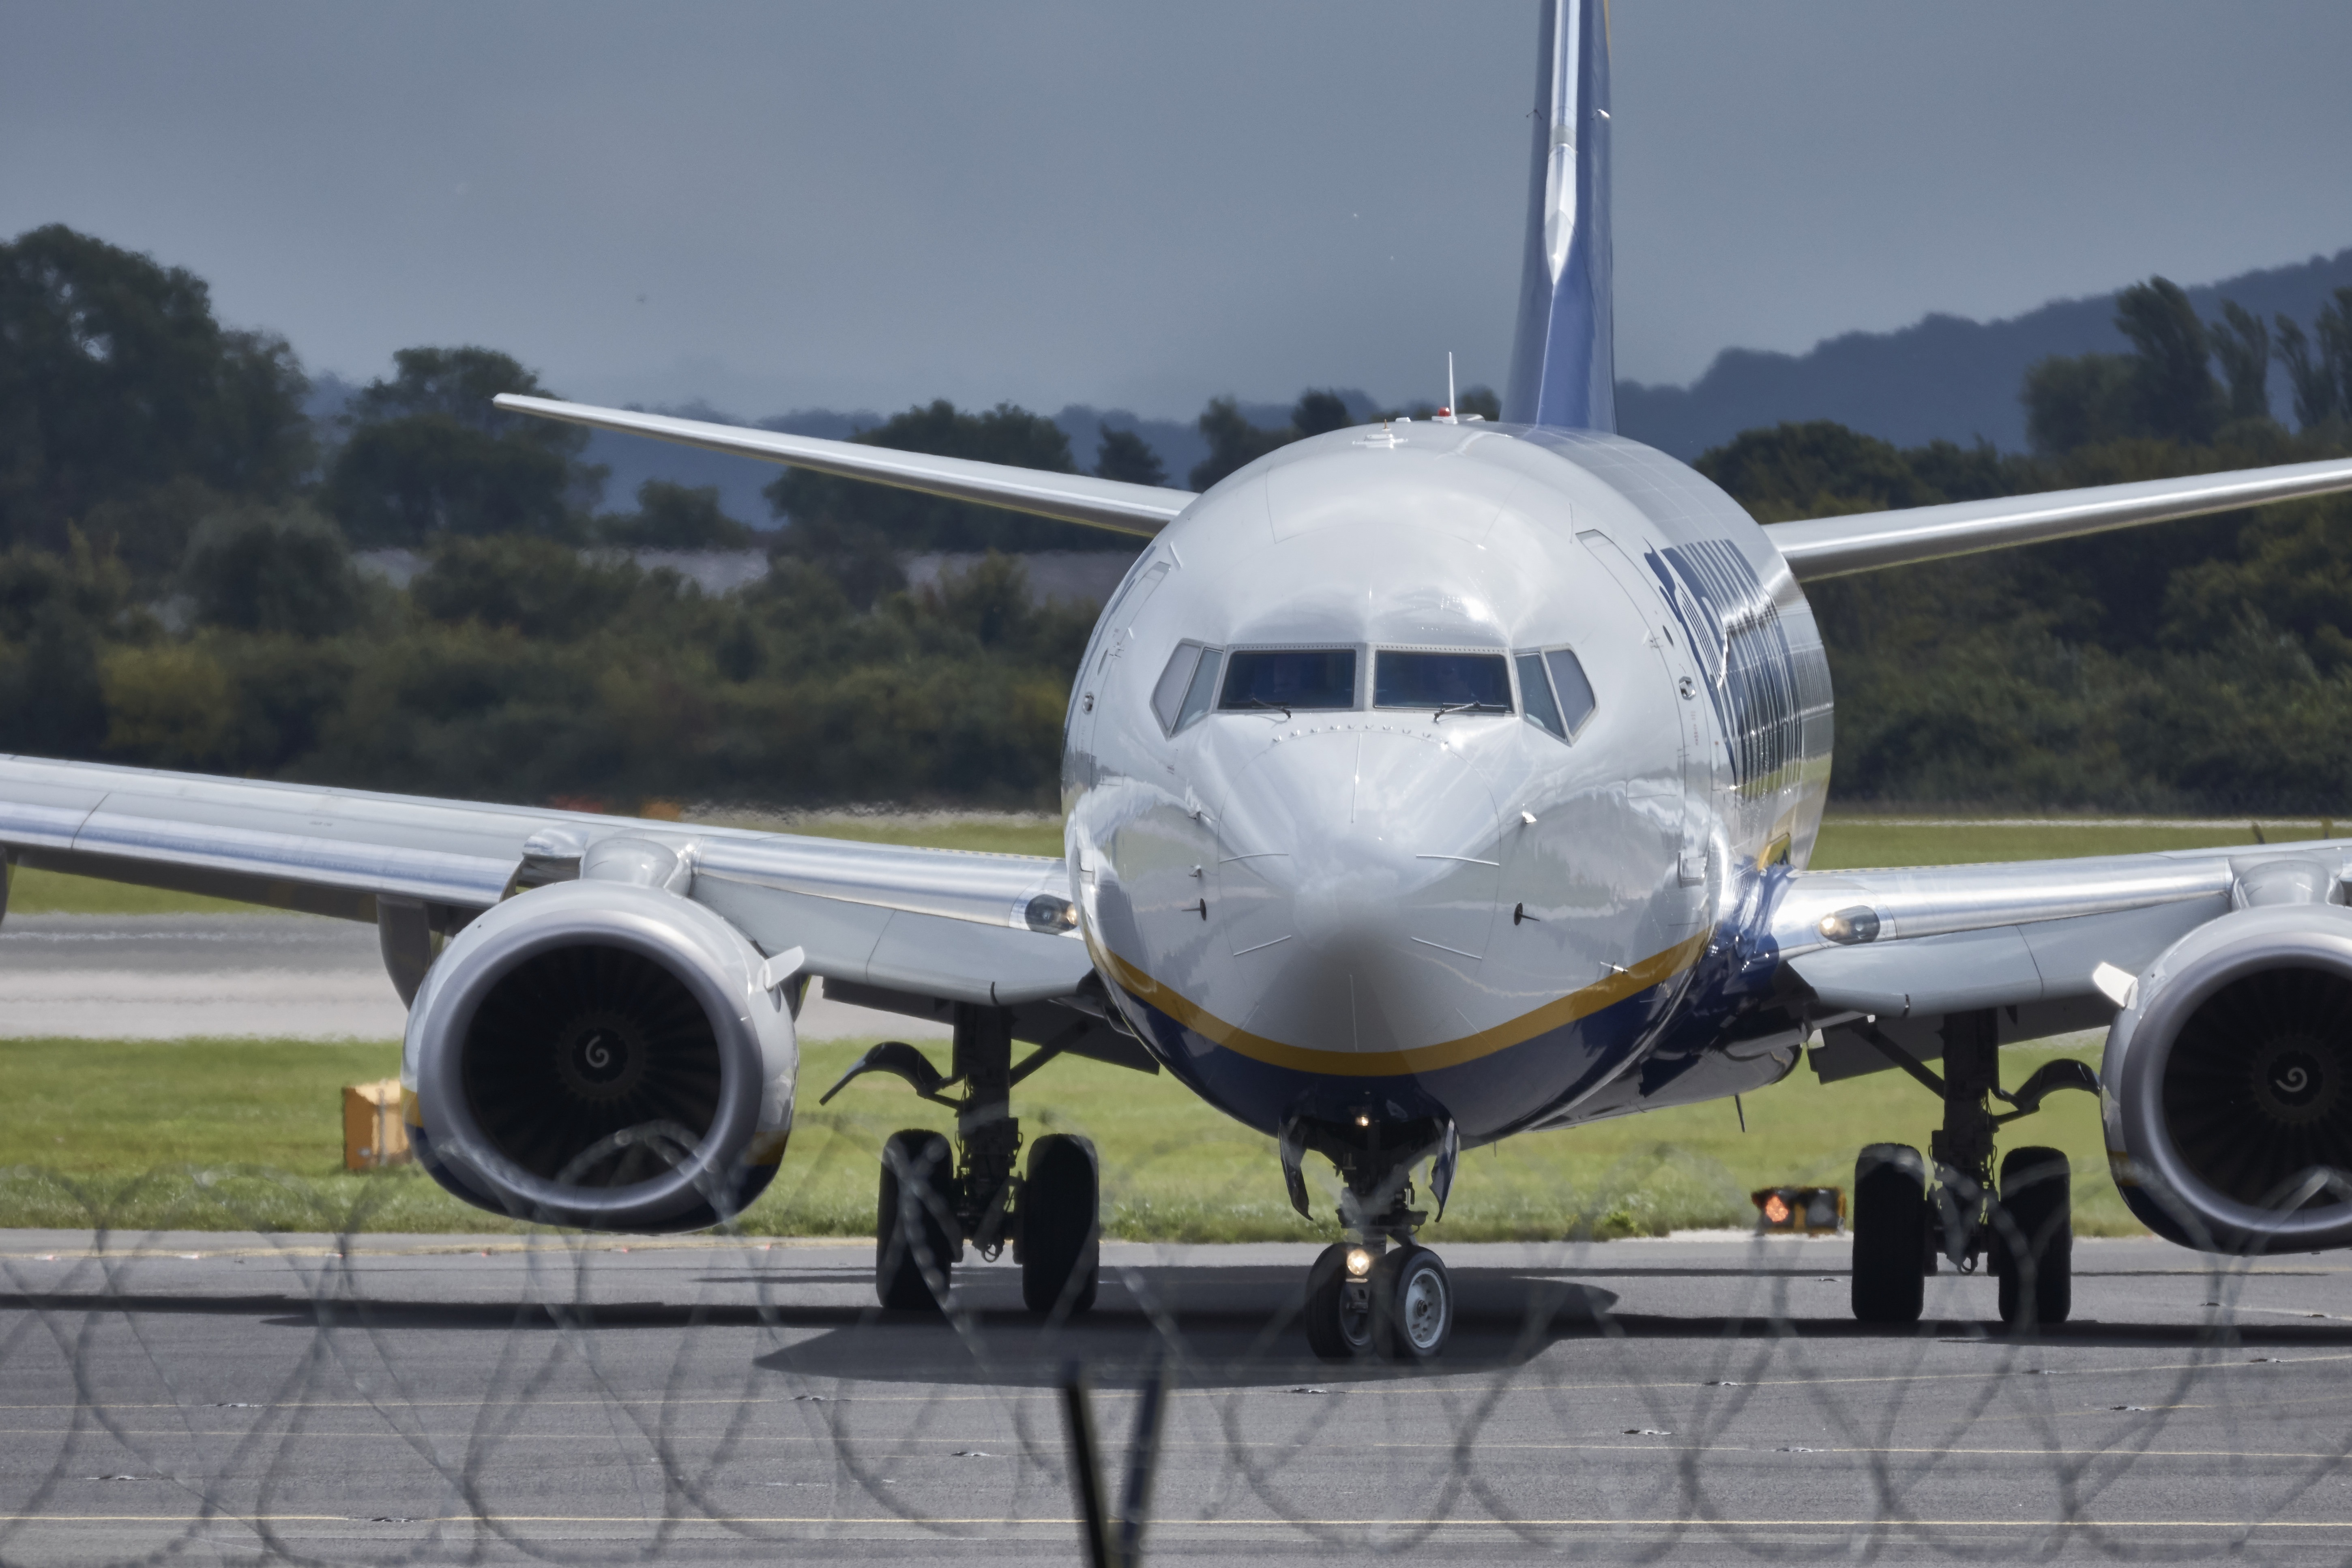
fly, airplane, aircraft, jet, transport, vehicle, airline, aviation, flight, england, manchester, aeroplane, airliner, runway, airbus, landing, passenger, boeing, takeoff, air force, jet aircraft, airbus a330, boeing 787 dreamliner, boeing 777, boeing 747, boeing 767, air travel, boeing 737, boeing 757, atmosphere of earth, wide body aircraft, narrow body aircraft, aerospace engineering, aircraft engine, airbus a320 family, boeing 737 next generation